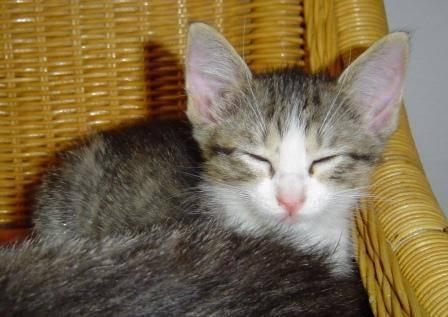
cat